Scheduled monuments in Glasgow

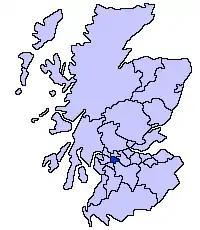
Glasgow shown within Scotland

A scheduled monument in Scotland is a nationally important archaeological site or monument which is given legal protection by being placed on a list (or "schedule") maintained by Historic Environment Scotland. The aim of scheduling is to preserve the country's most significant sites and monuments as far as possible in the form in which they have been inherited.